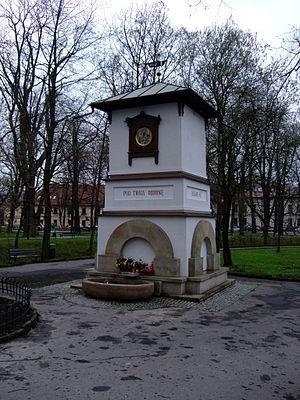
Krzeszowice est une ville située au Sud de la Pologne, dans la Voïvodie de Petite-Pologne. Elle a été connue internationalement depuis la fin du XVIIIᵉ siècle comme station thermale.